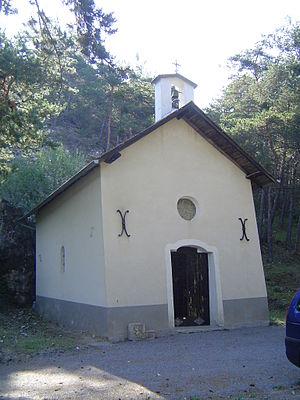
Photo prise à Notre-Dame-du-Laus
Le sanctuaire marial du Laus, ou le sanctuaire de Notre-Dame du Laus est le nom donné au sanctuaire marial construit à Saint-Étienne-le-Laus, dans le département des Hautes-Alpes, sur le lieu des apparitions mariales du Laus, à Benoîte Rencurel de 1664 à 1718.
Les apparitions mariales du Laus ou les apparitions de Notre-Dame du Laus désignent les apparitions mariales déclarées par la voyante Benoîte Rencurel, de mai 1664 jusqu'à la fin de 1718, dans le hameau du Laus du village de Saint-Étienne-le-Laus. Ces apparitions ont été reconnues comme authentiques par l'Église catholique, en 2008, après enquête canonique et la proclamation par l'évêque du lieu, Mᵍʳ Di Falco.
Benoîte Rencurel est une bergère à qui la Vierge Marie est apparue en 1664. Les apparitions de Notre-Dame du Laus dans le diocèse de Gap auraient duré 54 ans, un record dans l'histoire des apparitions mariales. Ces apparitions ont été reconnues officiellement par l’Église catholique le 4 mai 2008 et Benoîte Rencurel, dont le procès en béatification est ouvert, a été reconnue « vénérable » par le pape Benoît XVI le 3 avril 2009.